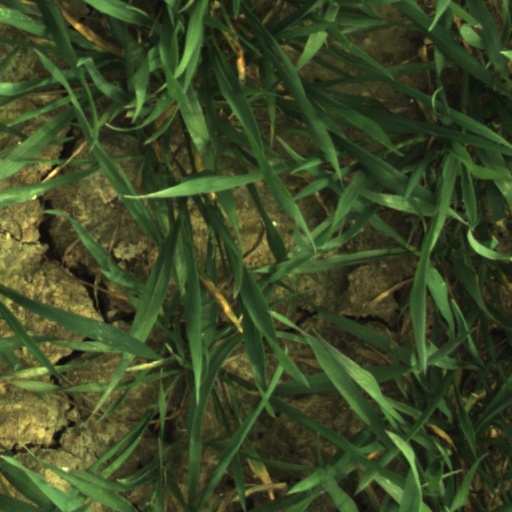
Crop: wheat